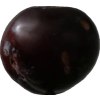
Label: plum